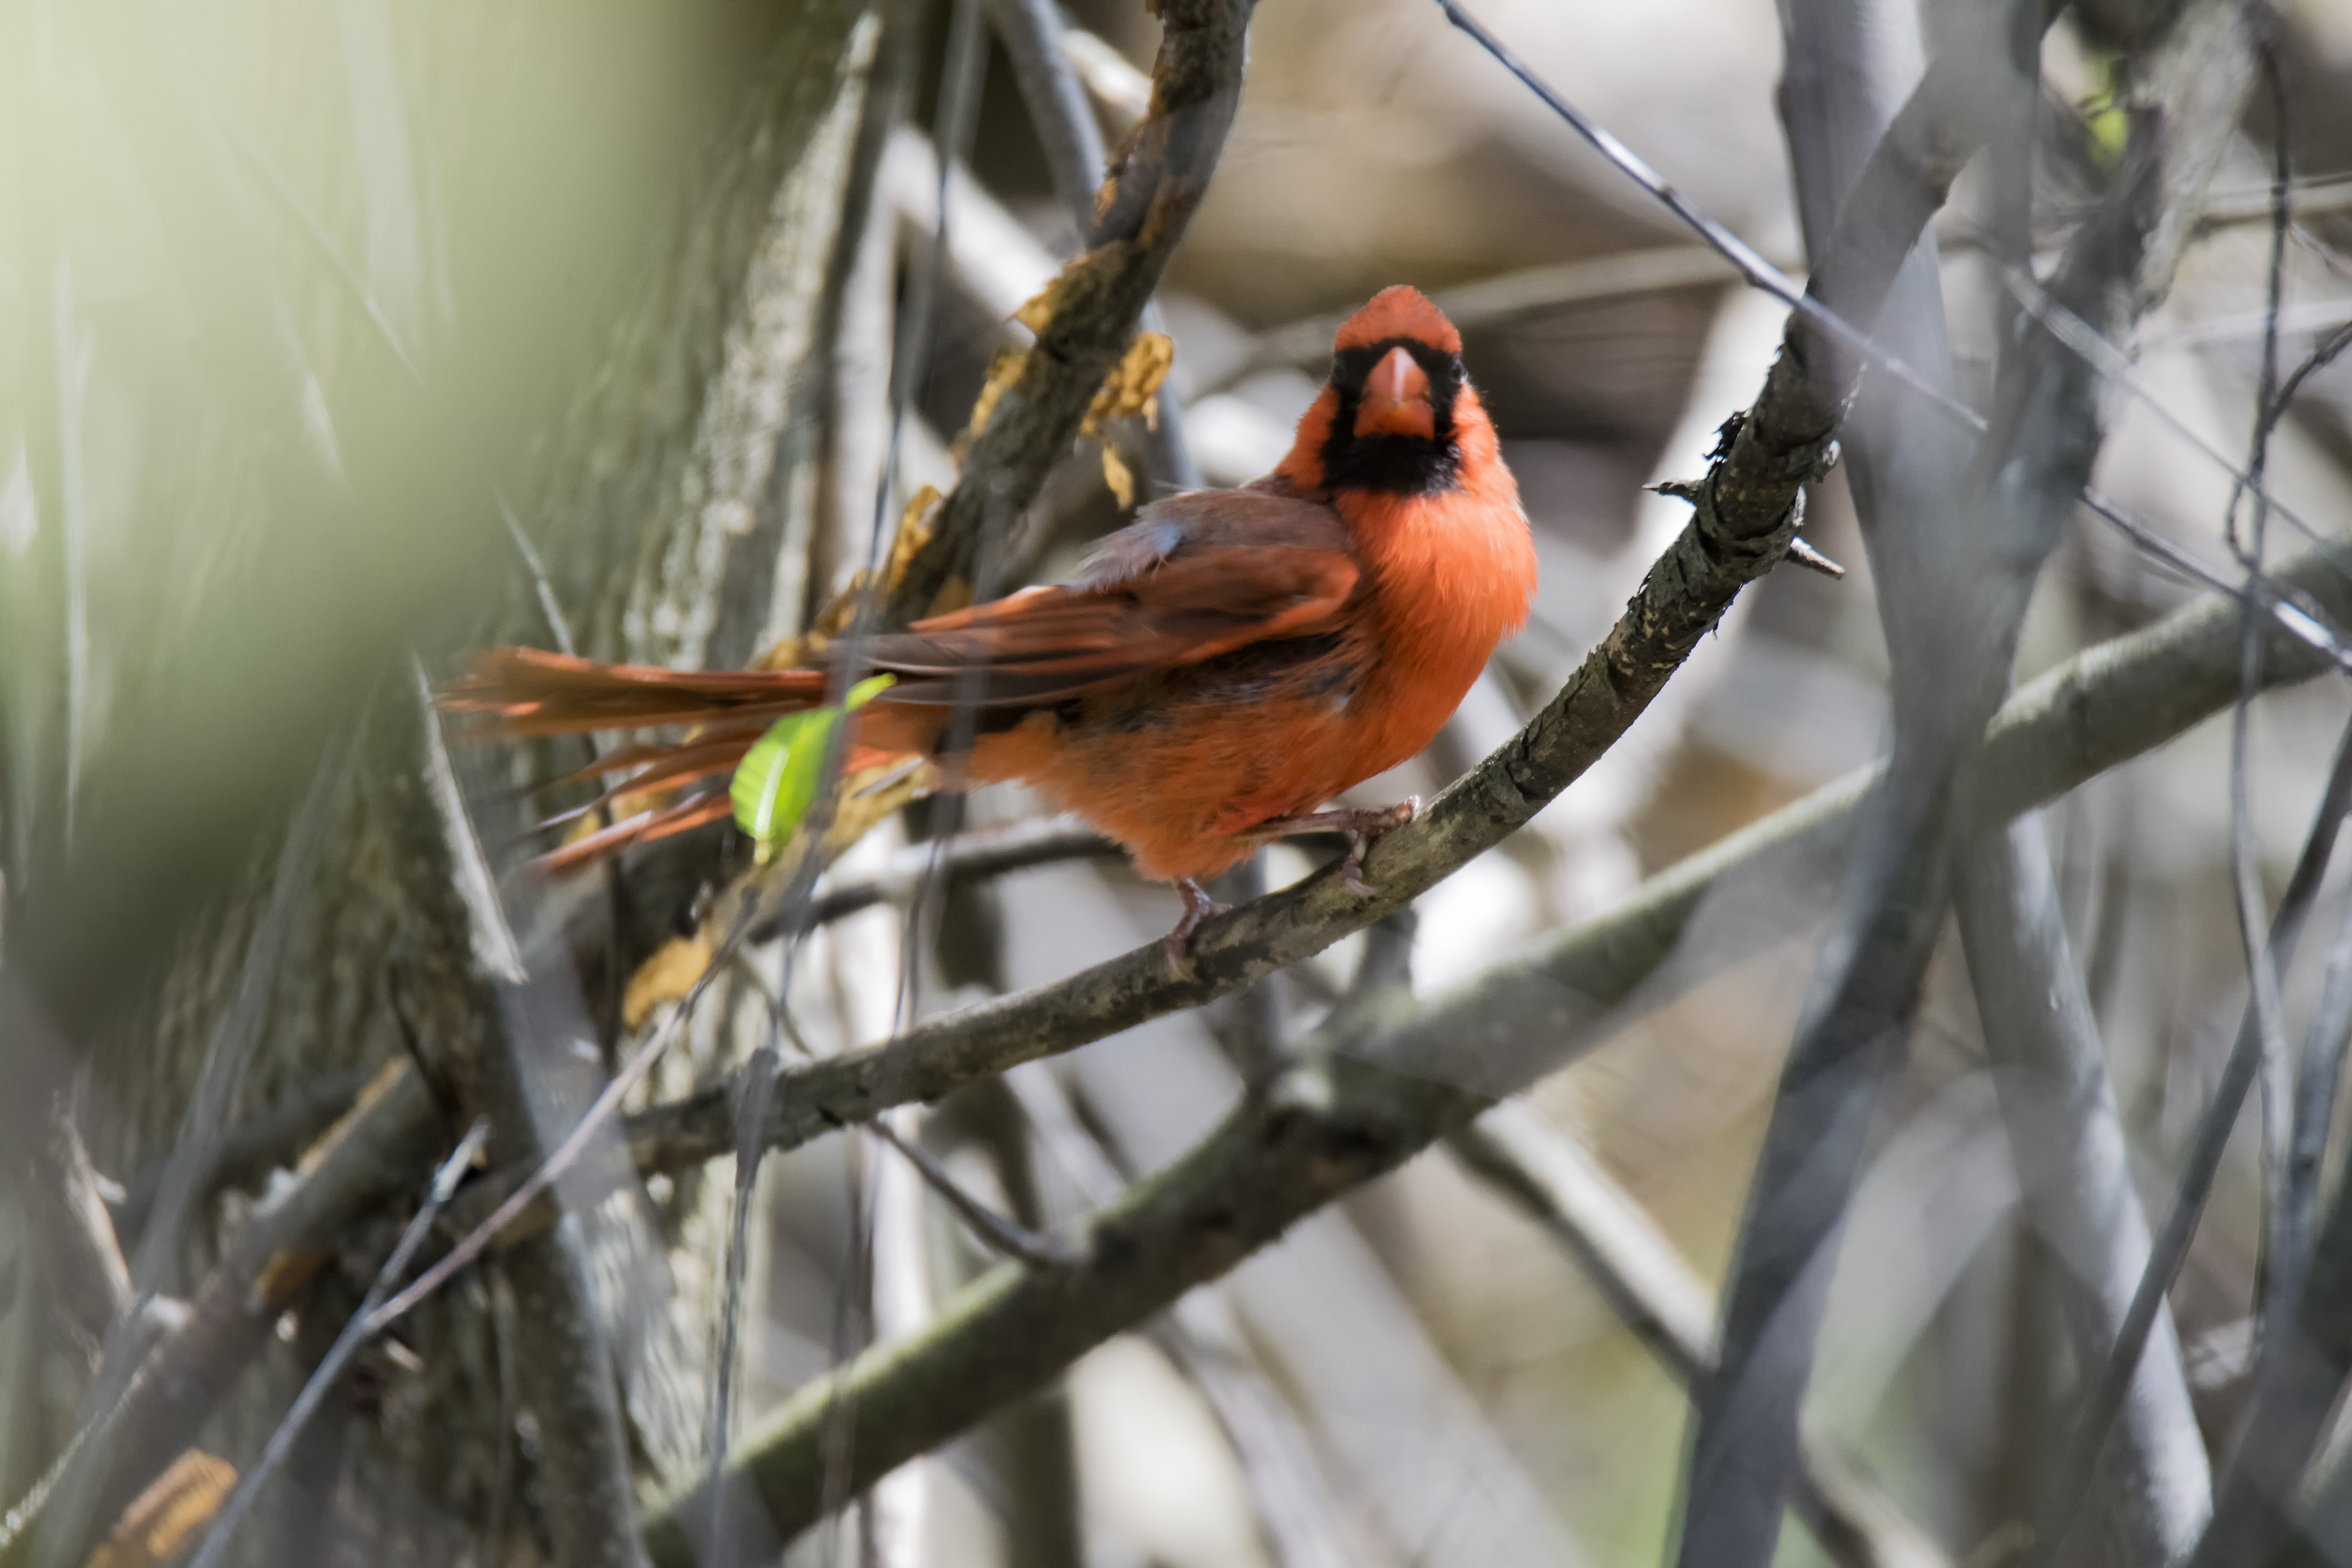
branch, bird, wildlife, beak, robin, fauna, canada, vertebrate, rouge, northern, quebec, finch, cardinal, sherbrooke, oiseau, old world flycatcher, perching bird, european robin